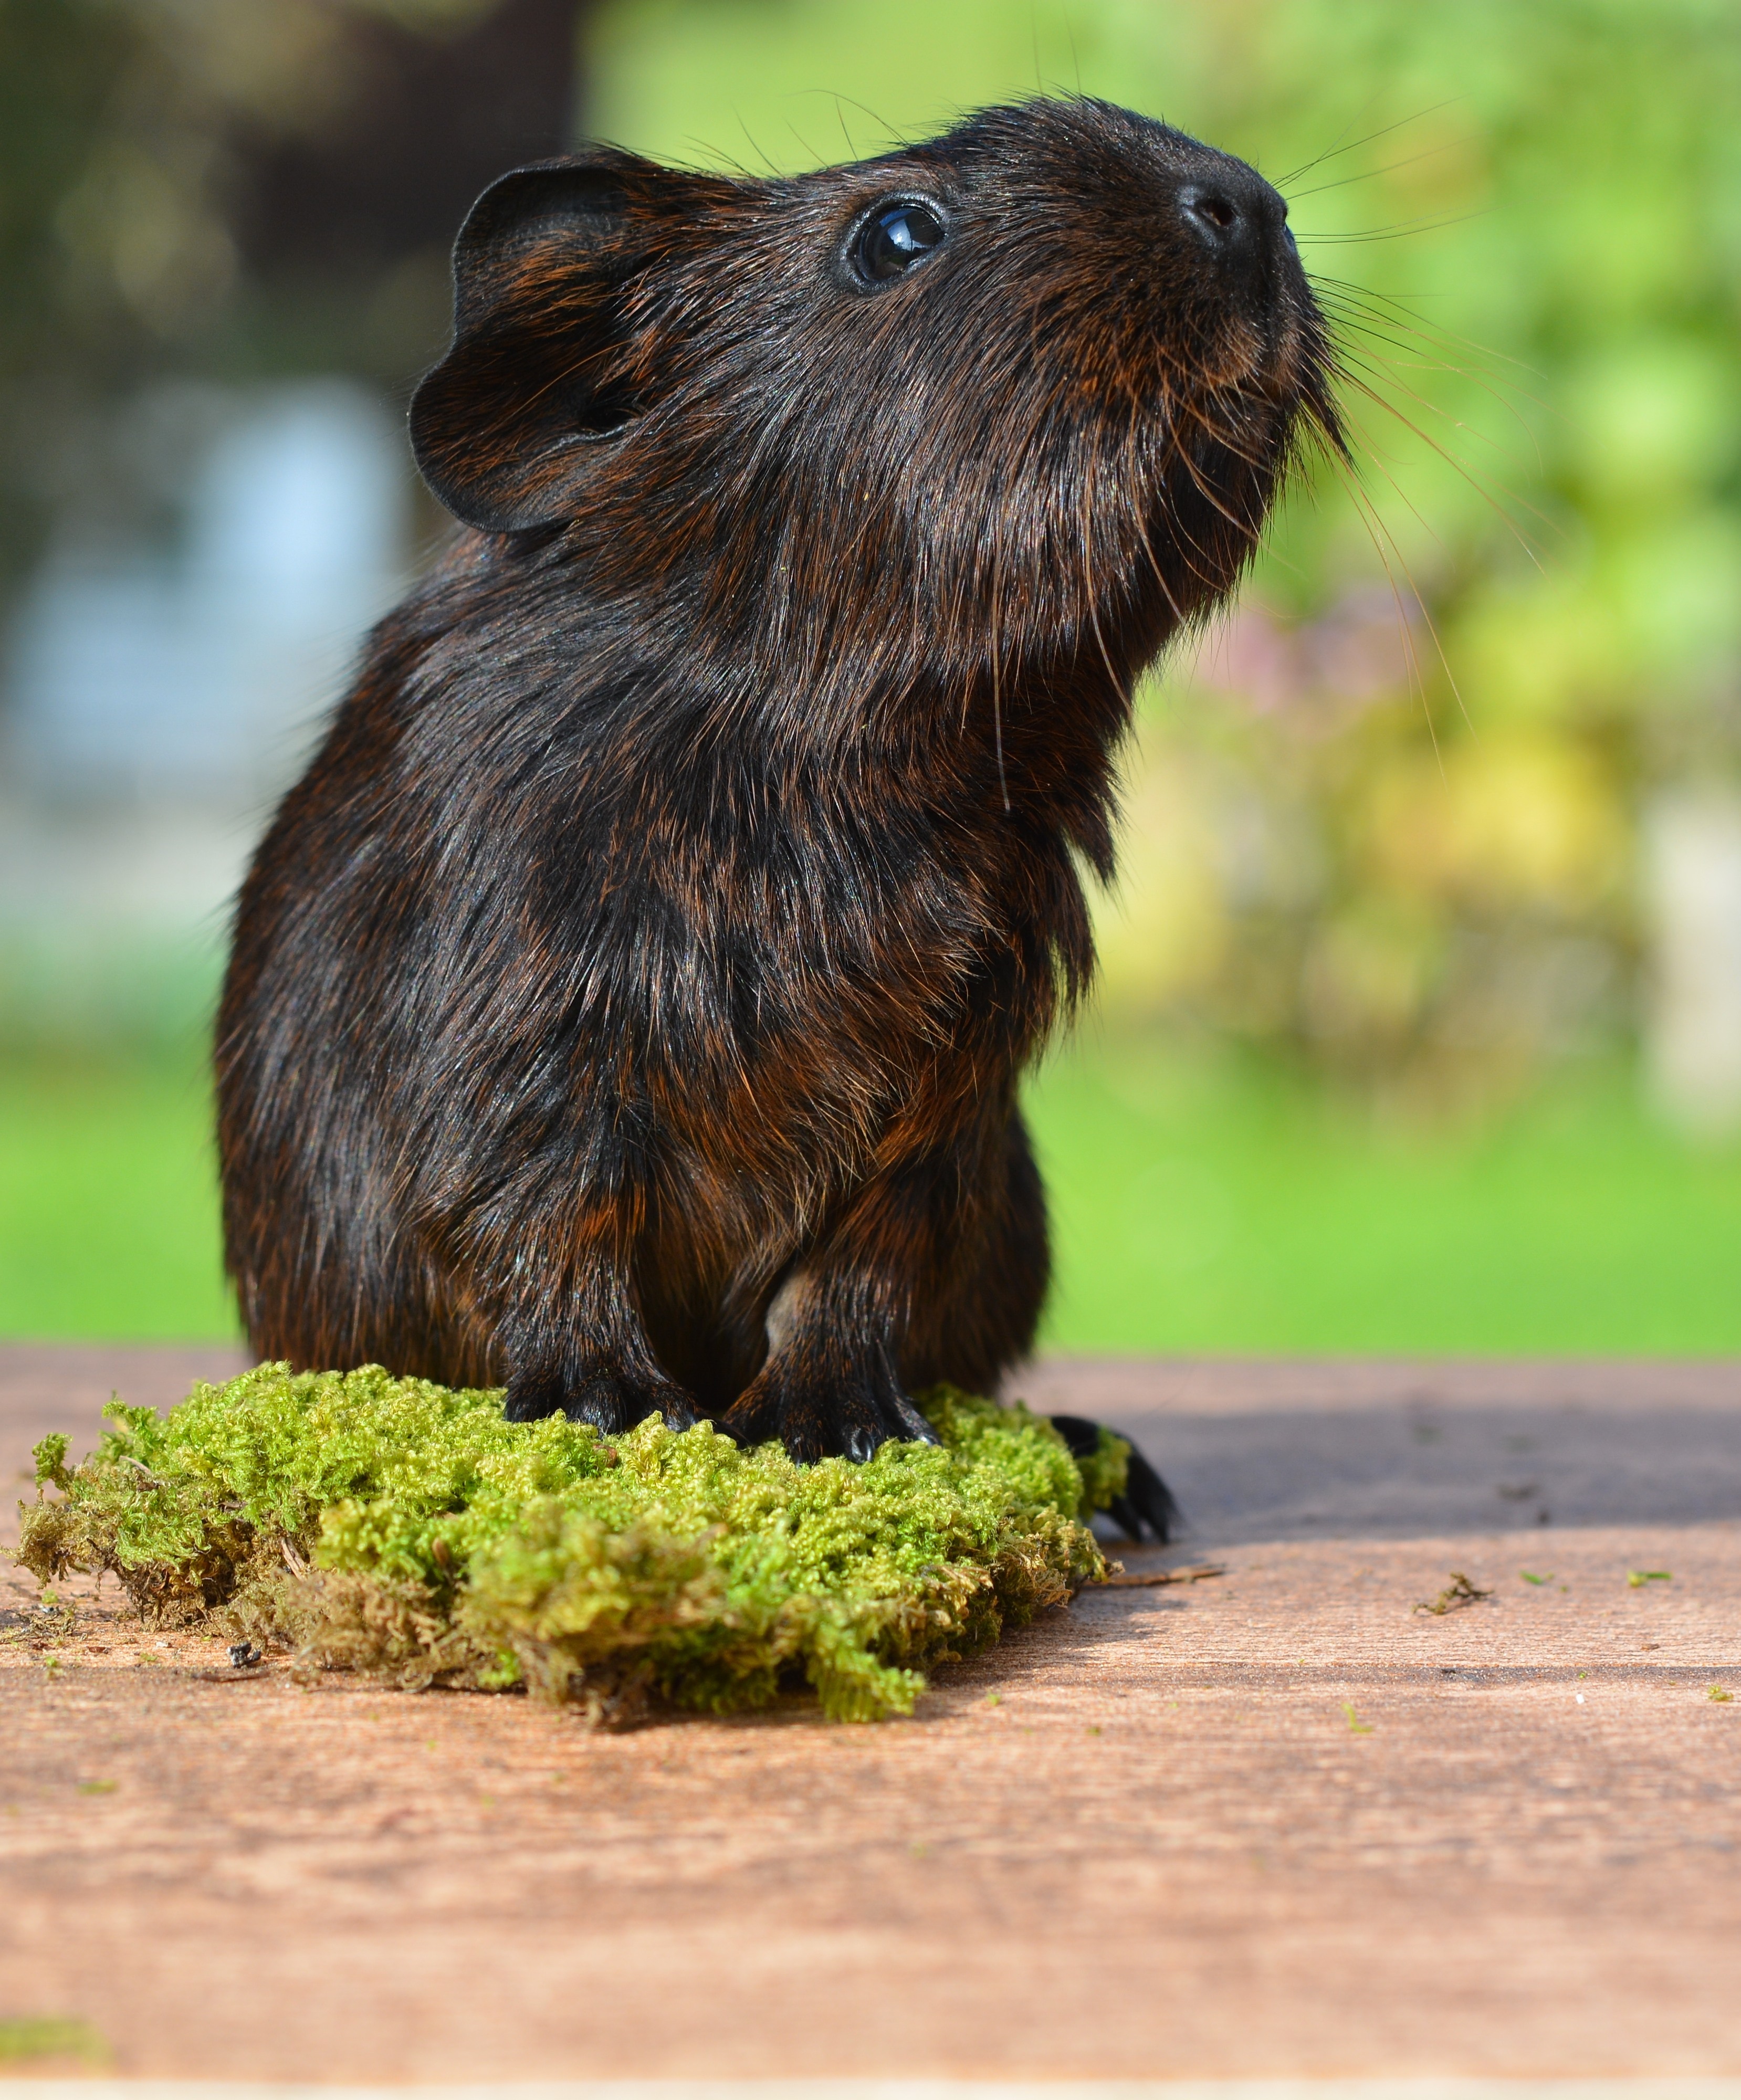
sweet, cute, wildlife, pet, small, mammal, close, rodent, fauna, guinea pig, whiskers, vertebrate, nager, young animal, small animal, smooth hair, agouti, gold agouti